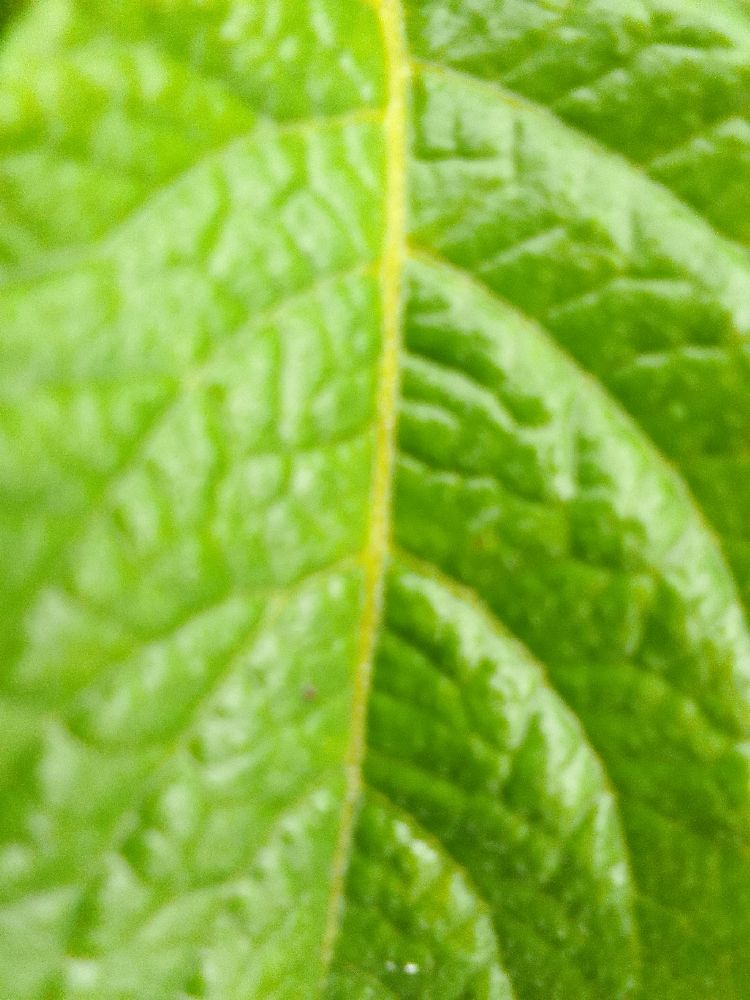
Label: Healthy